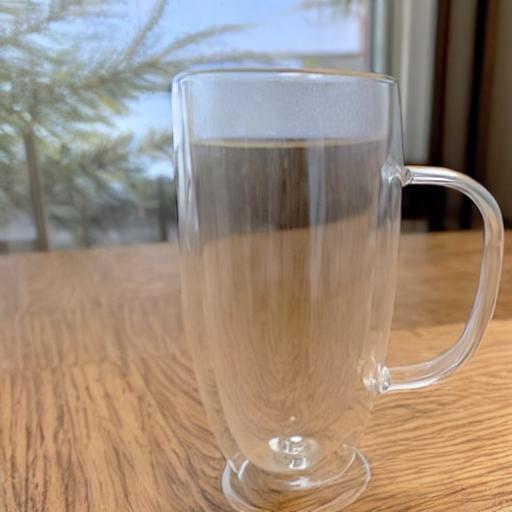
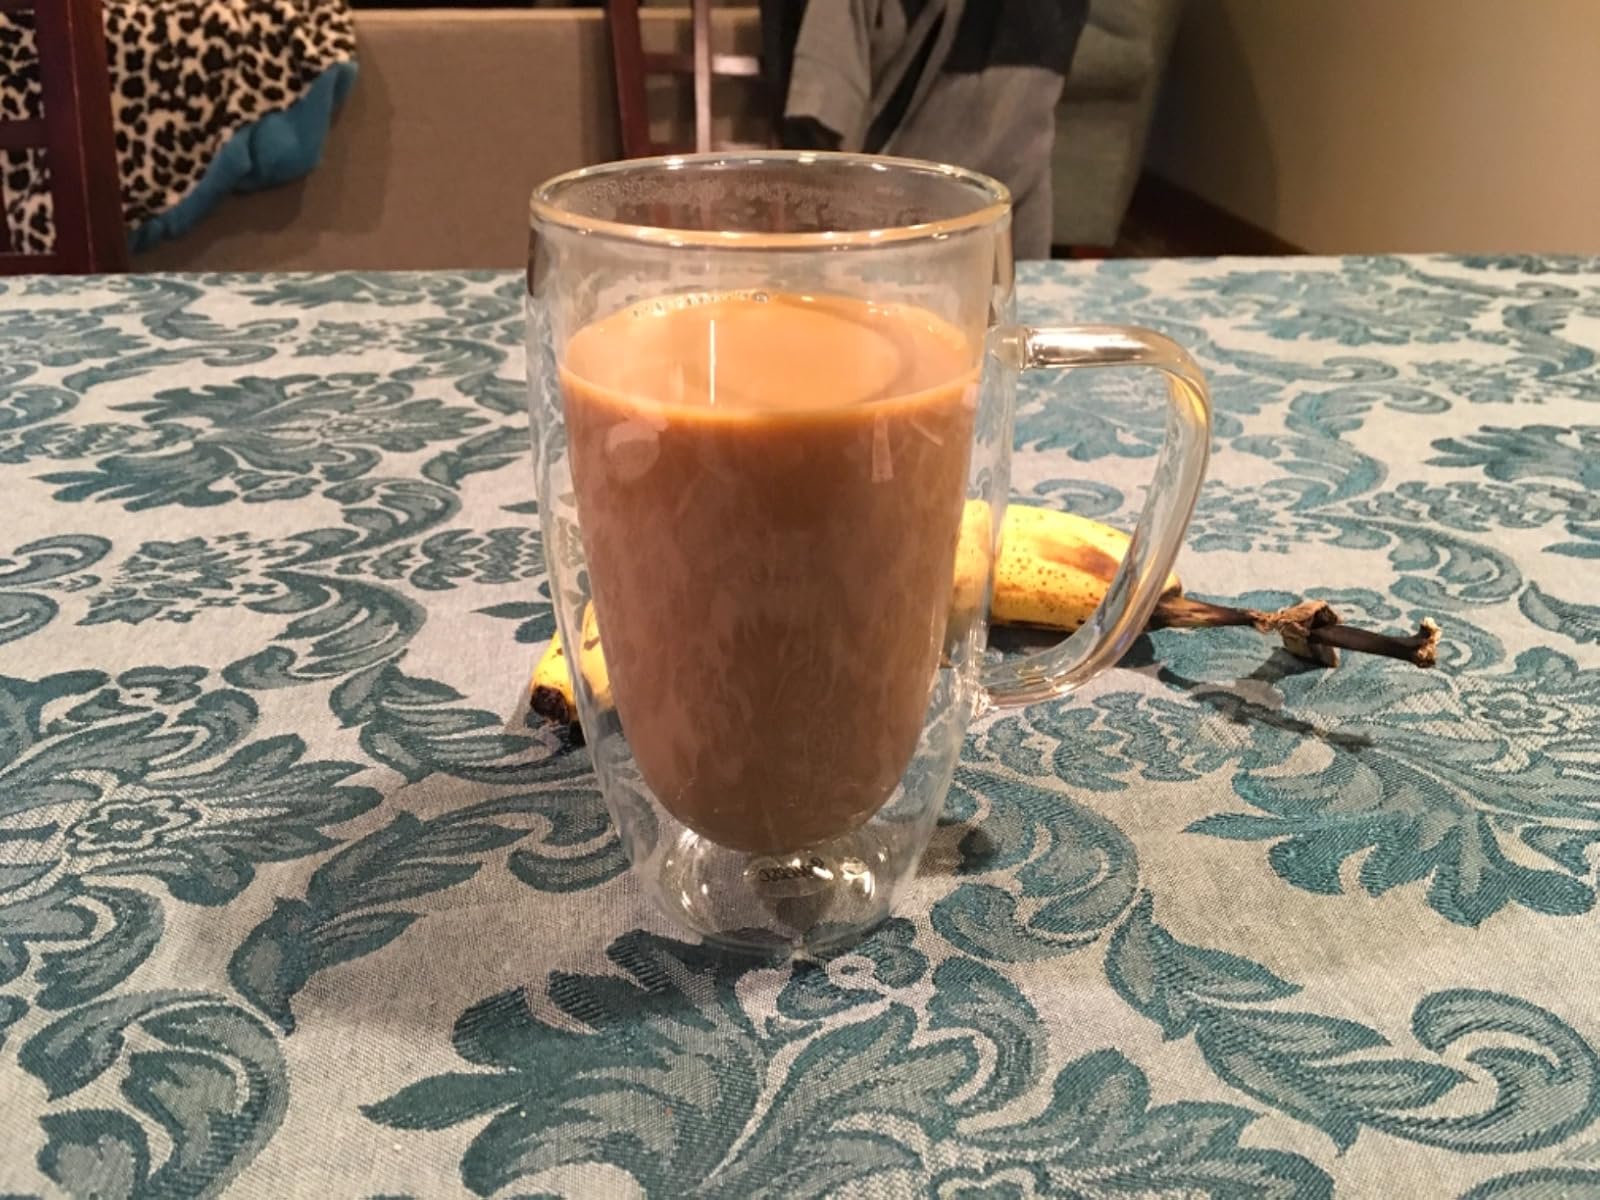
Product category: items_mug
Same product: no